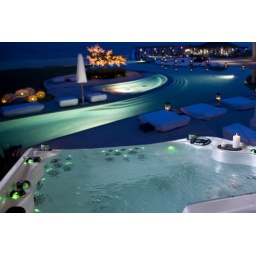
niagara in green water